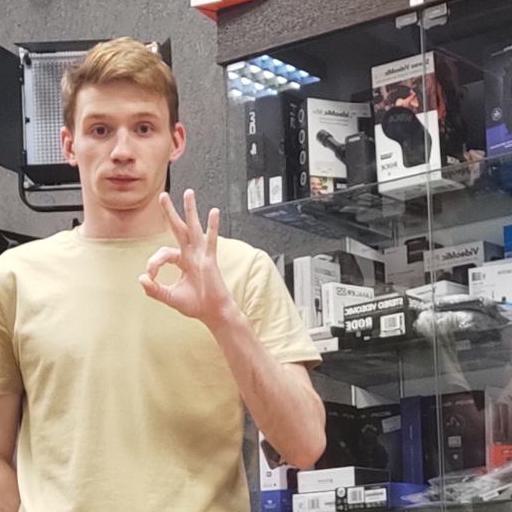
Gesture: ok